Horní Slavkov

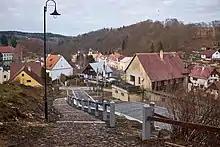
Historic town centre

The main landmark of the town and its most valuable building is the Church of Saint George. It was built in the late Gothic style in 1518–1520 and was fortified. The church complex also includes a free-standing stone bell tower and the Baroque building of the former deanery, built in 1755–1756.